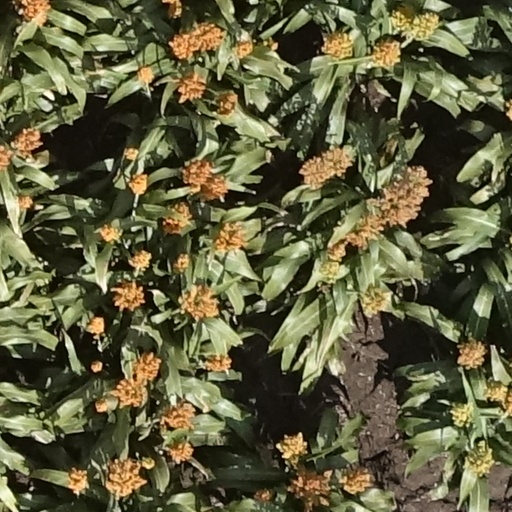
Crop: sorghum